Nova Scotia Museum of Natural History

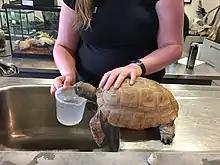
Gus (August 2019)

The Nova Scotia Museum of Natural History, part of the Nova Scotia Museum, is located in downtown Halifax, Nova Scotia. The museum includes collections and exhibits concerning the natural sciences as well as artifacts of cultural significance to Nova Scotia.